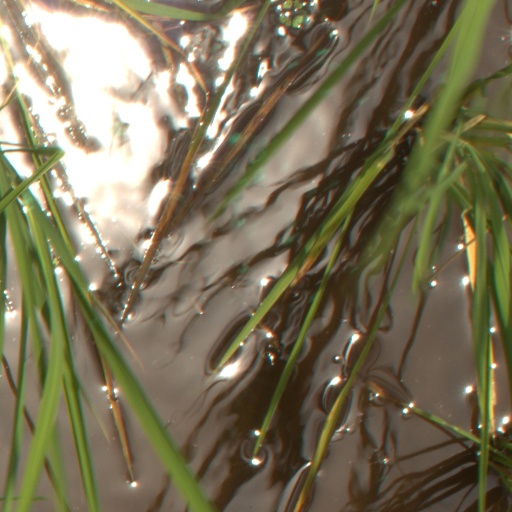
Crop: rice